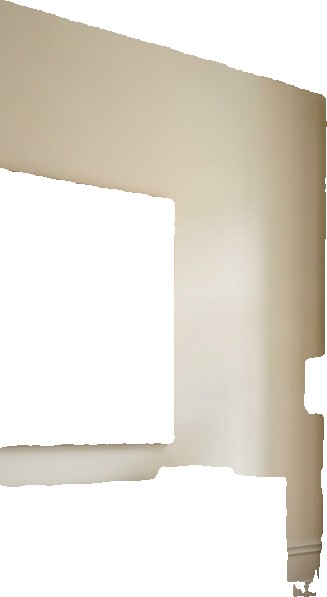
Surface category: wall